Hurricane Fernanda (1993)

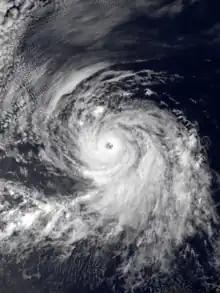
Hurricane Fernanda near peak intensity on August 11

Hurricane Fernanda was the first significant hurricane threat to Hawaii since Hurricane Iniki struck in September 1992. The sixth named storm and third major hurricane of the 1993 Pacific hurricane season, Fernanda developed on August 9 off the coast of Mexico from a tropical wave. Throughout its life, it was a large system, and the hurricane reached peak winds of . After weakening slightly, Fernanda restrengthened and was expected to move across the Hawaiian Islands. Instead, the hurricane slowed its forward motion and turned away from the state, although it still produced high waves along the eastern shore of the islands. Several homes were damaged, and the surf damaged coastal roads. The storm also contributed to rainfall across the state, and minor flooding occurred in Kauai. Fernanda became extratropical on August 19, and after turning to the northeast became absorbed by a cold front.